Ivan Konev

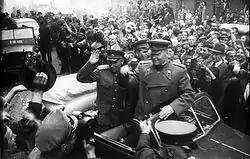
Residents of Prague greet Marshal Konev upon the arrival of the Red Army on 9 May 1945

For Konev's achievements in Ukraine, the Presidium promoted him to Marshal of the Soviet Union in February 1944. Konev was one of Stalin's favorite generals and one of the few senior commanders whom even Stalin admired for his ruthlessness.